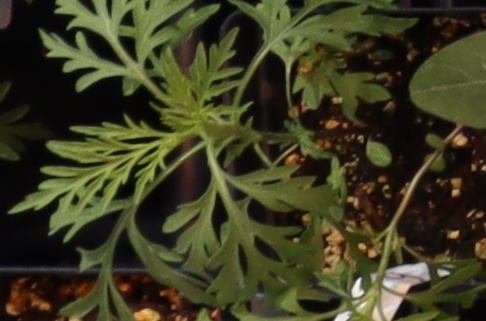
Label: Ragweed